Grigor Dimitrov

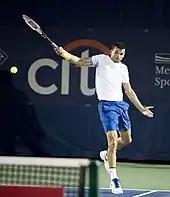
Dimitrov at the 2017 Washington Open

Dimitrov returned to hard courts in August. After reaching third rounds at the Washington Open and the Rogers Cup in Montreal, the Bulgarian won his first Masters 1000 title in Cincinnati, defeating Nick Kyrgios in the final in straight sets, winning the tournament without losing a set. Dimitrov then reached the second round of the US Open, where he lost to teenager Andrey Rublev.